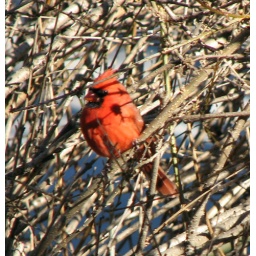
cardinal in front yard tree